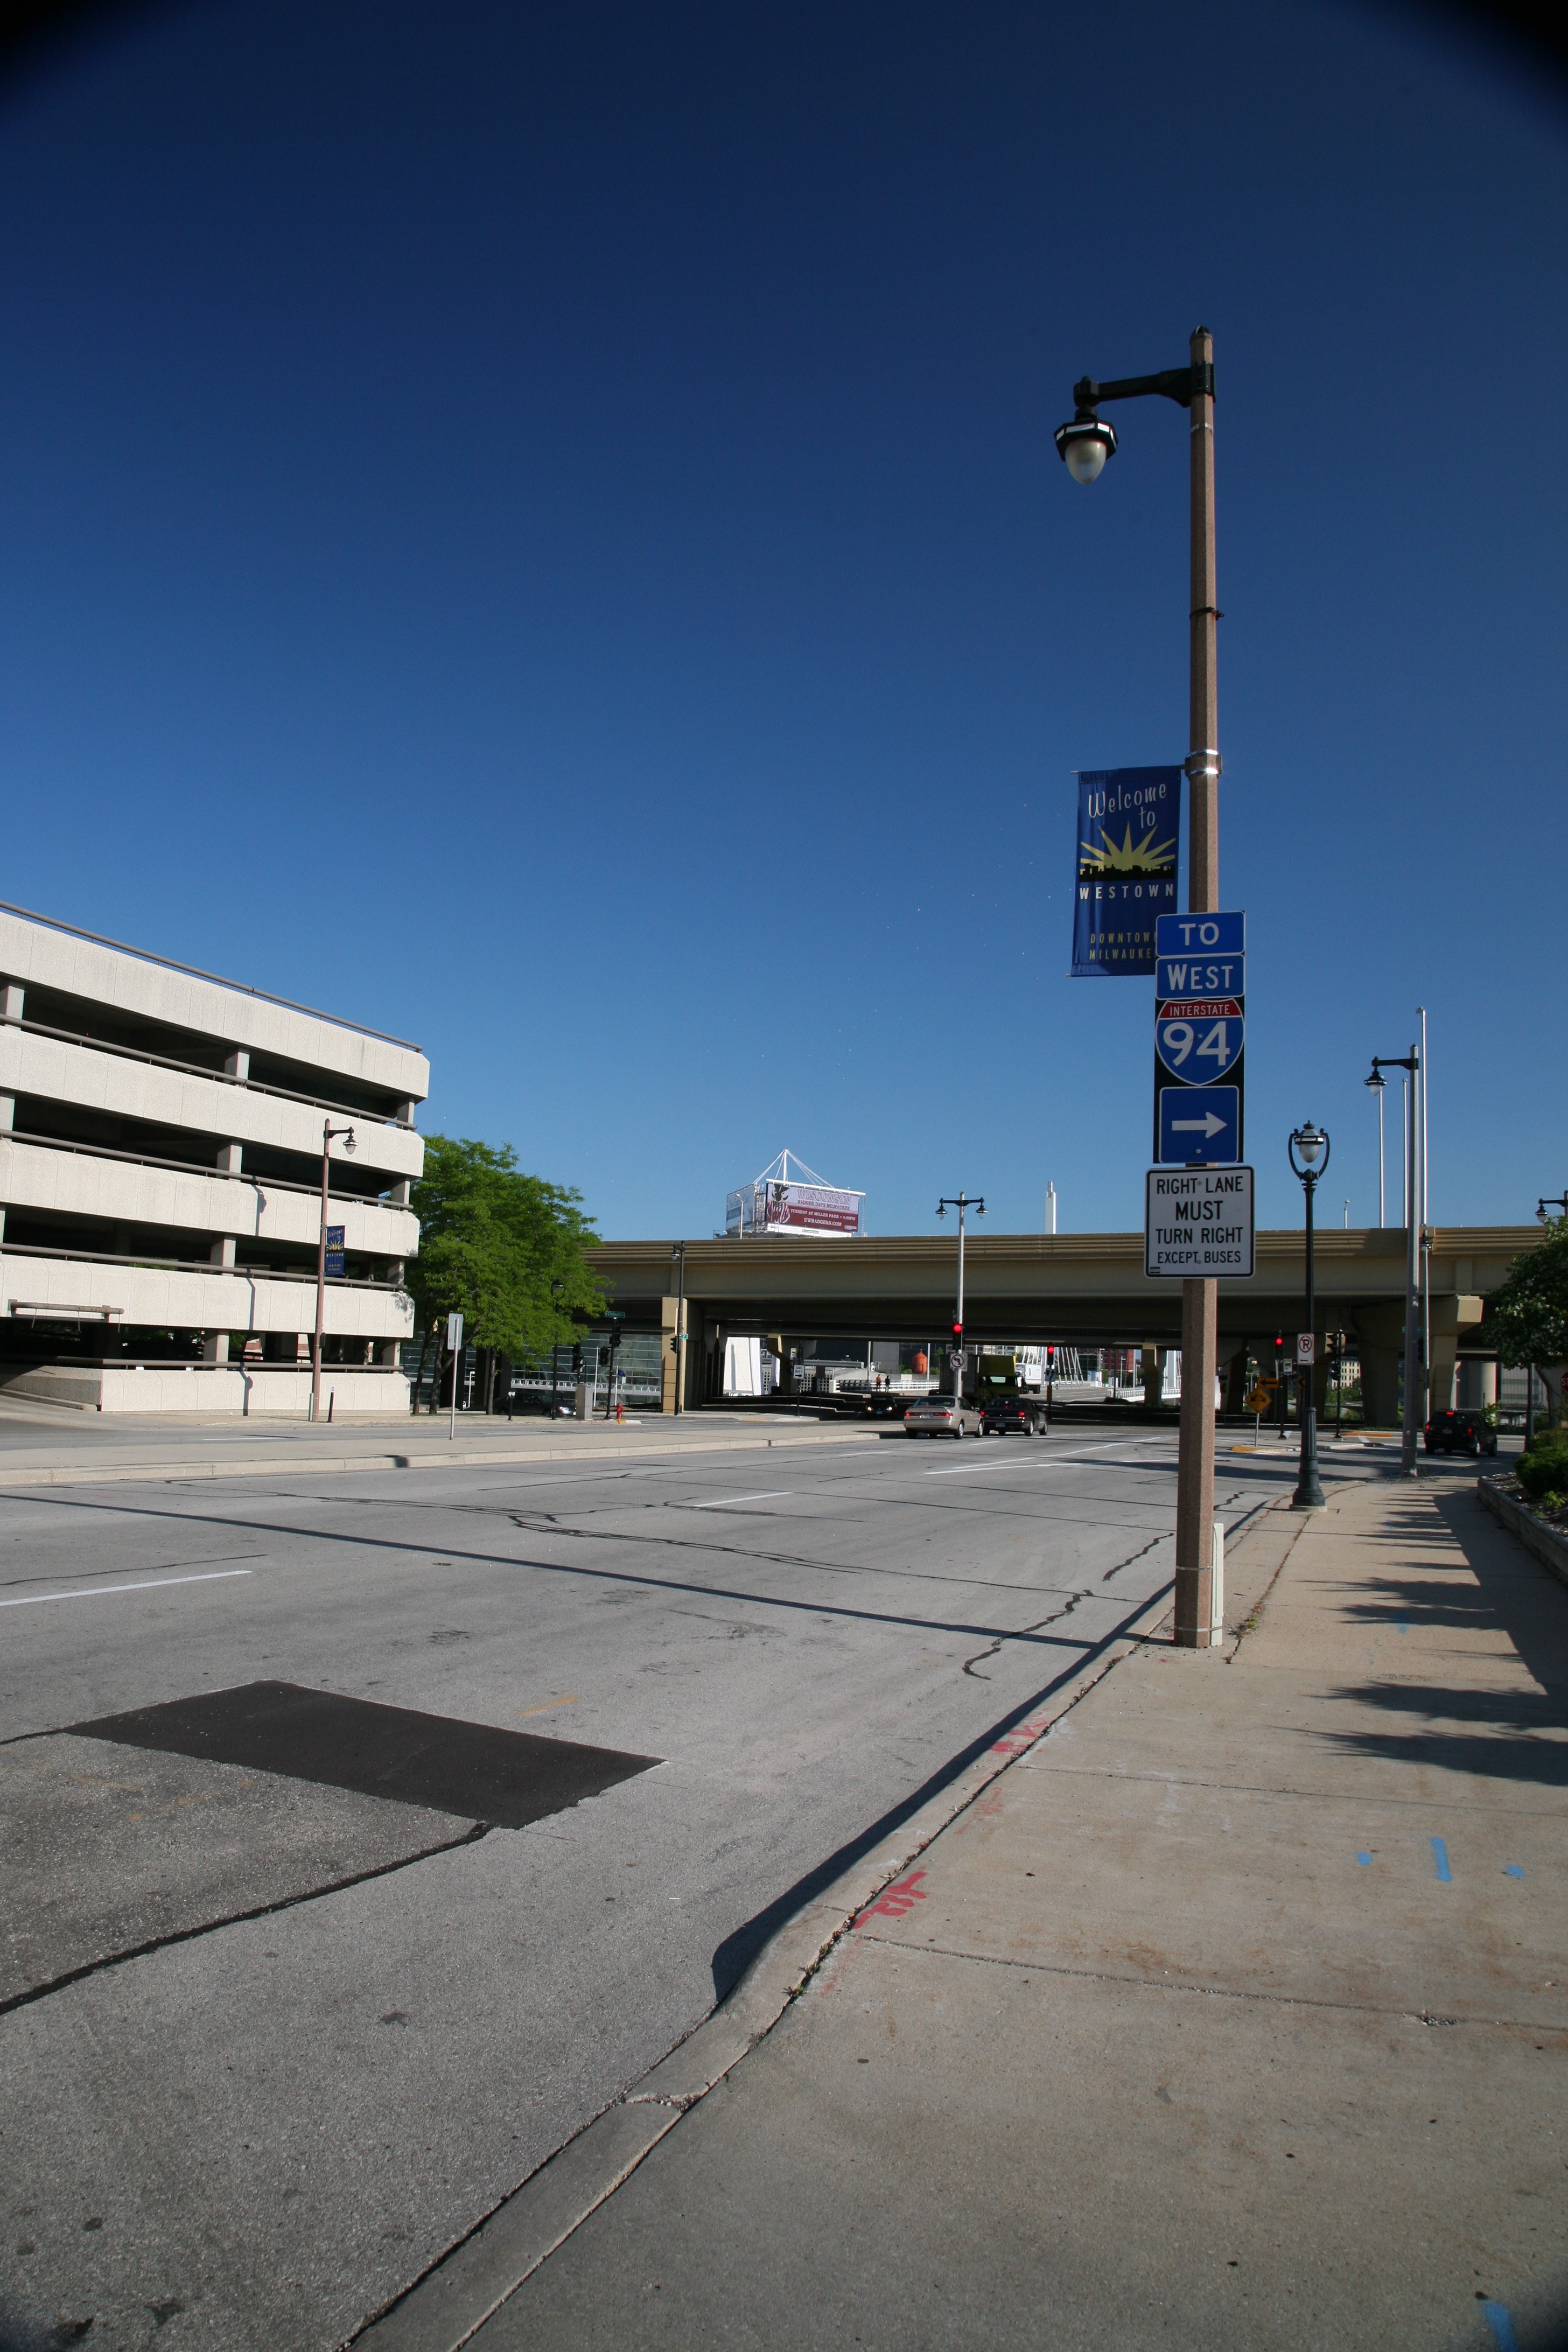
structure, road, street, highway, city, train, walkway, downtown, transport, factory, lighting, stadium, parking lot, hilton, infrastructure, buick, shape, wisconsin, milwaukee, urban area, sport venue